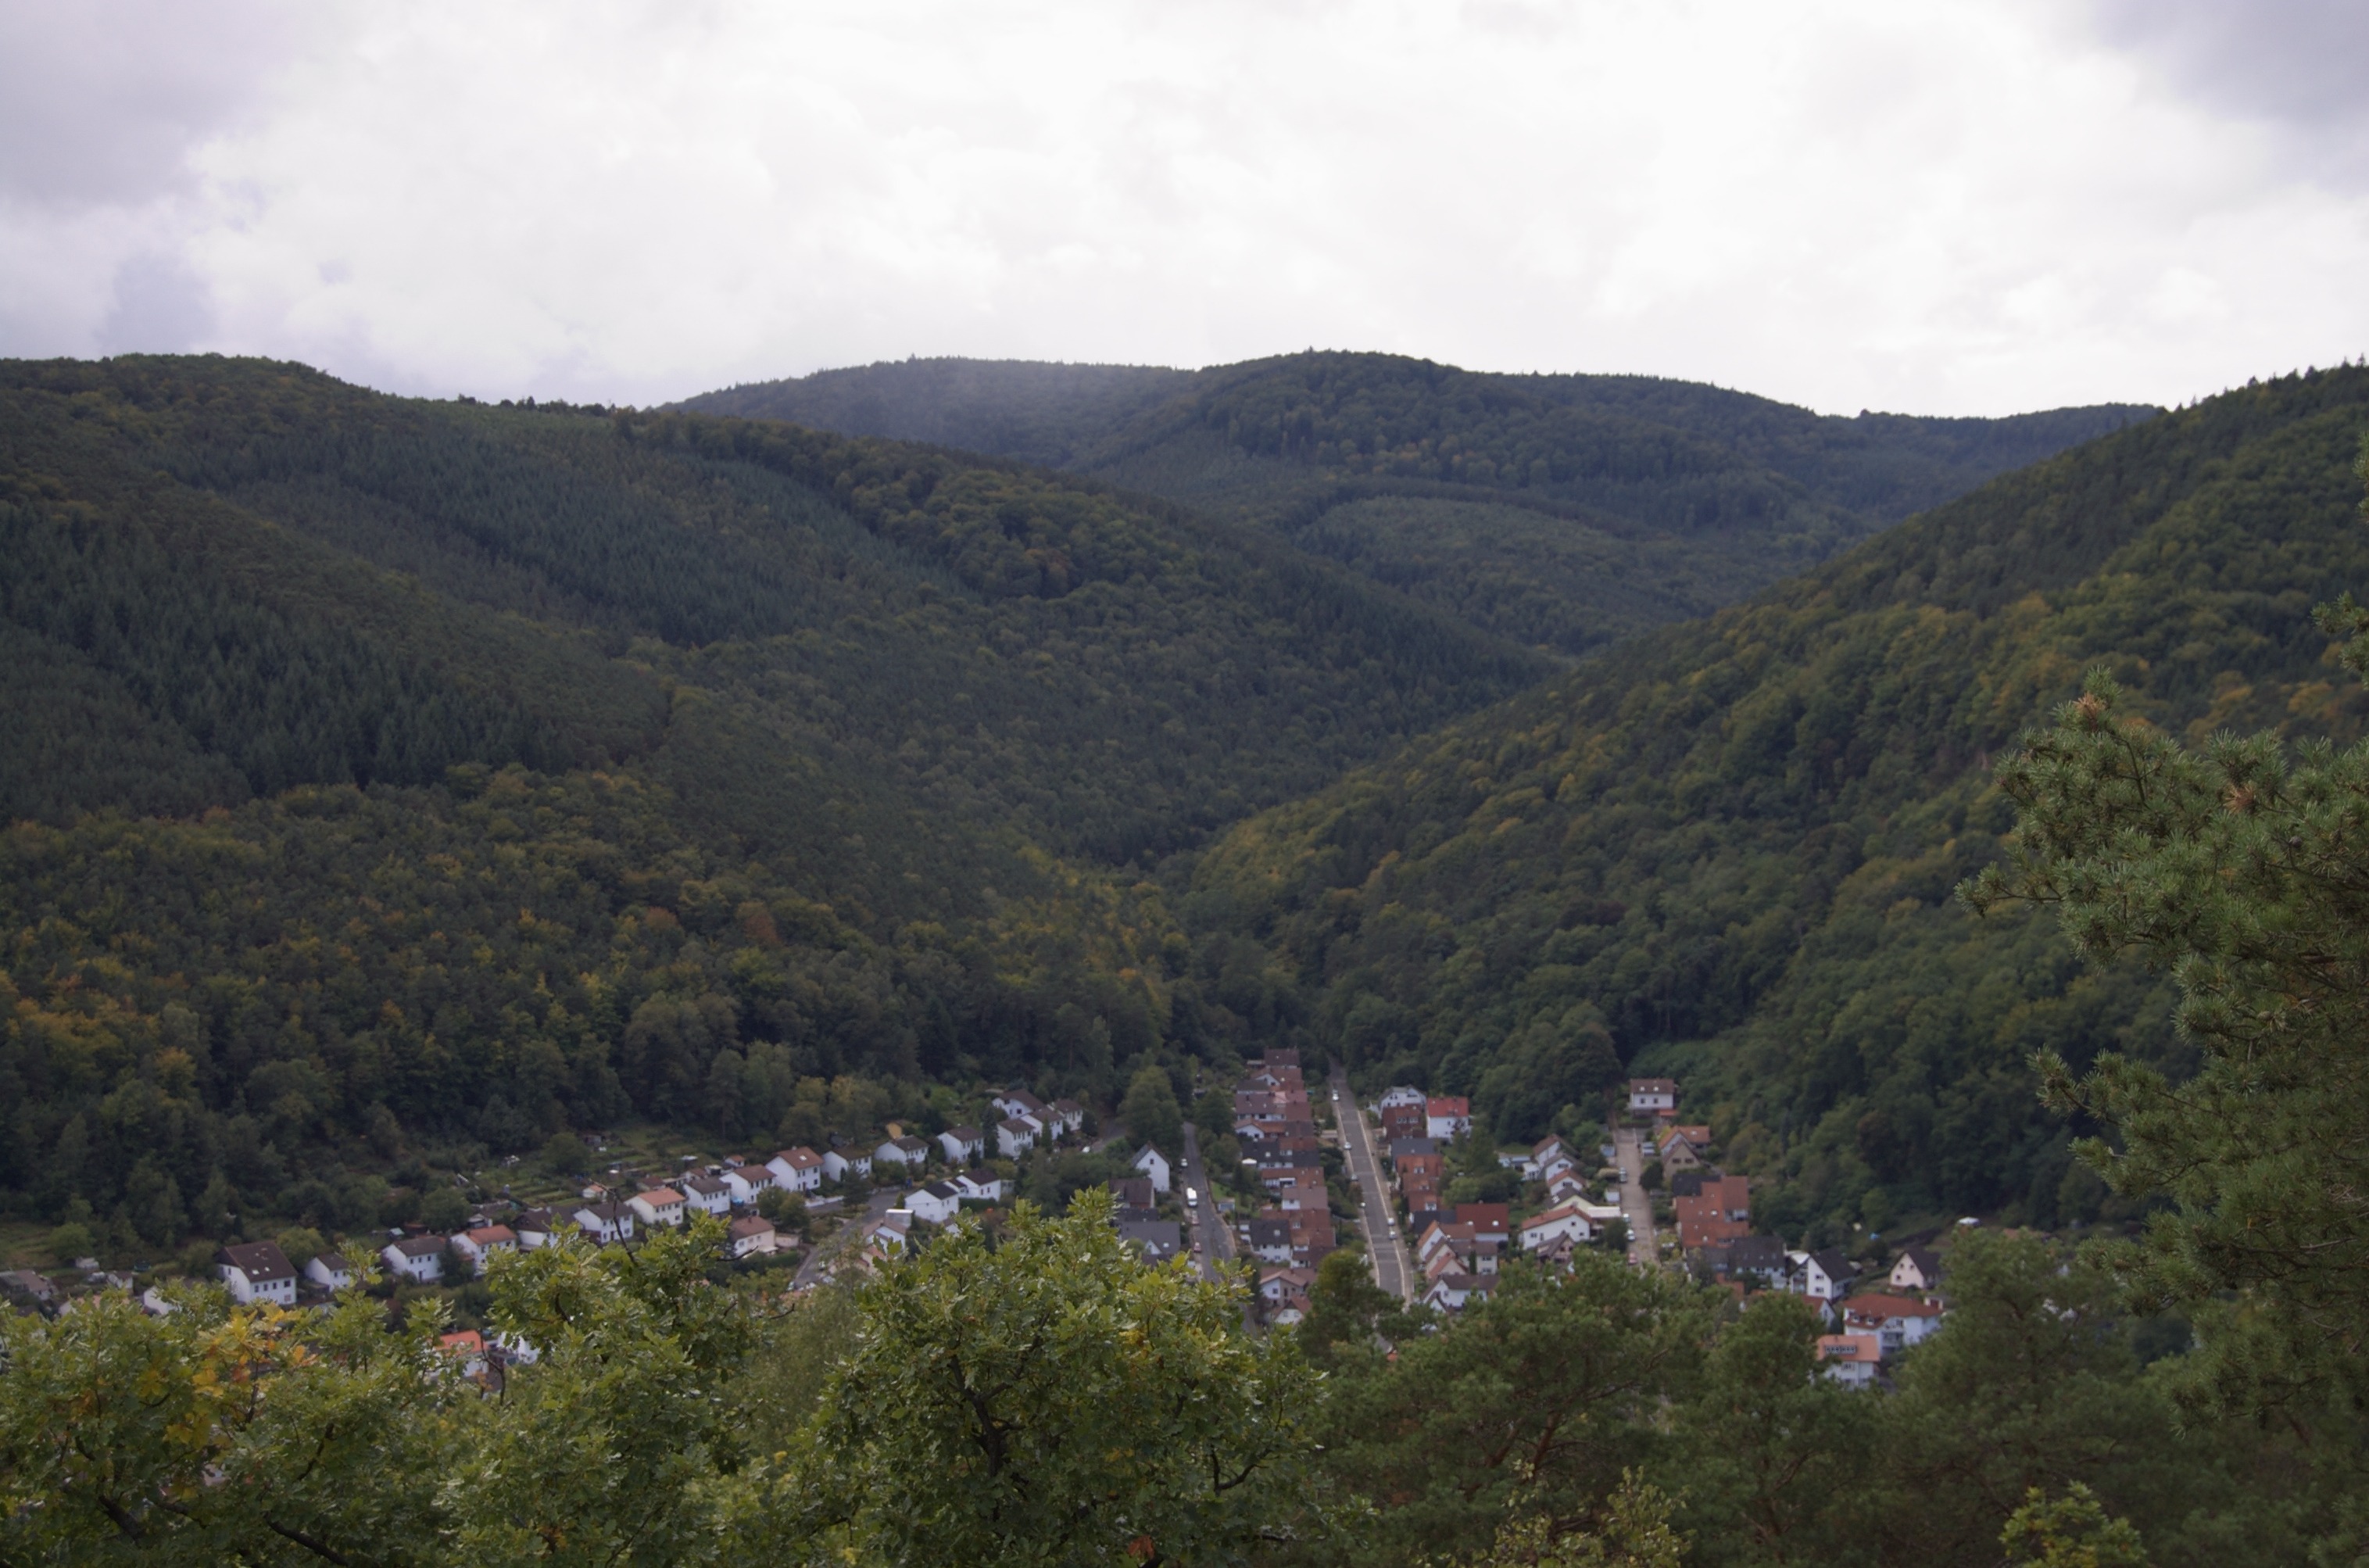
landscape, tree, nature, forest, wilderness, mountain, cloud, rain, hill, flower, lake, view, valley, mountain range, summer, village, green, trip, highland, ridge, alps, plateau, more, rural area, palatinate forest, geographical feature, atmospheric phenomenon, mountainous landforms